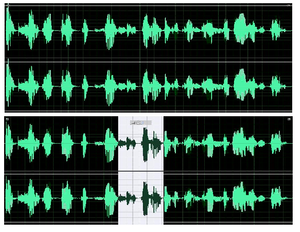
Digital signalbehandling
Digital behandling af lydsignal
Digital signalbehandling er studiet af signaler i en digital repræsentation og signalbehandlingsmetoder af denne.